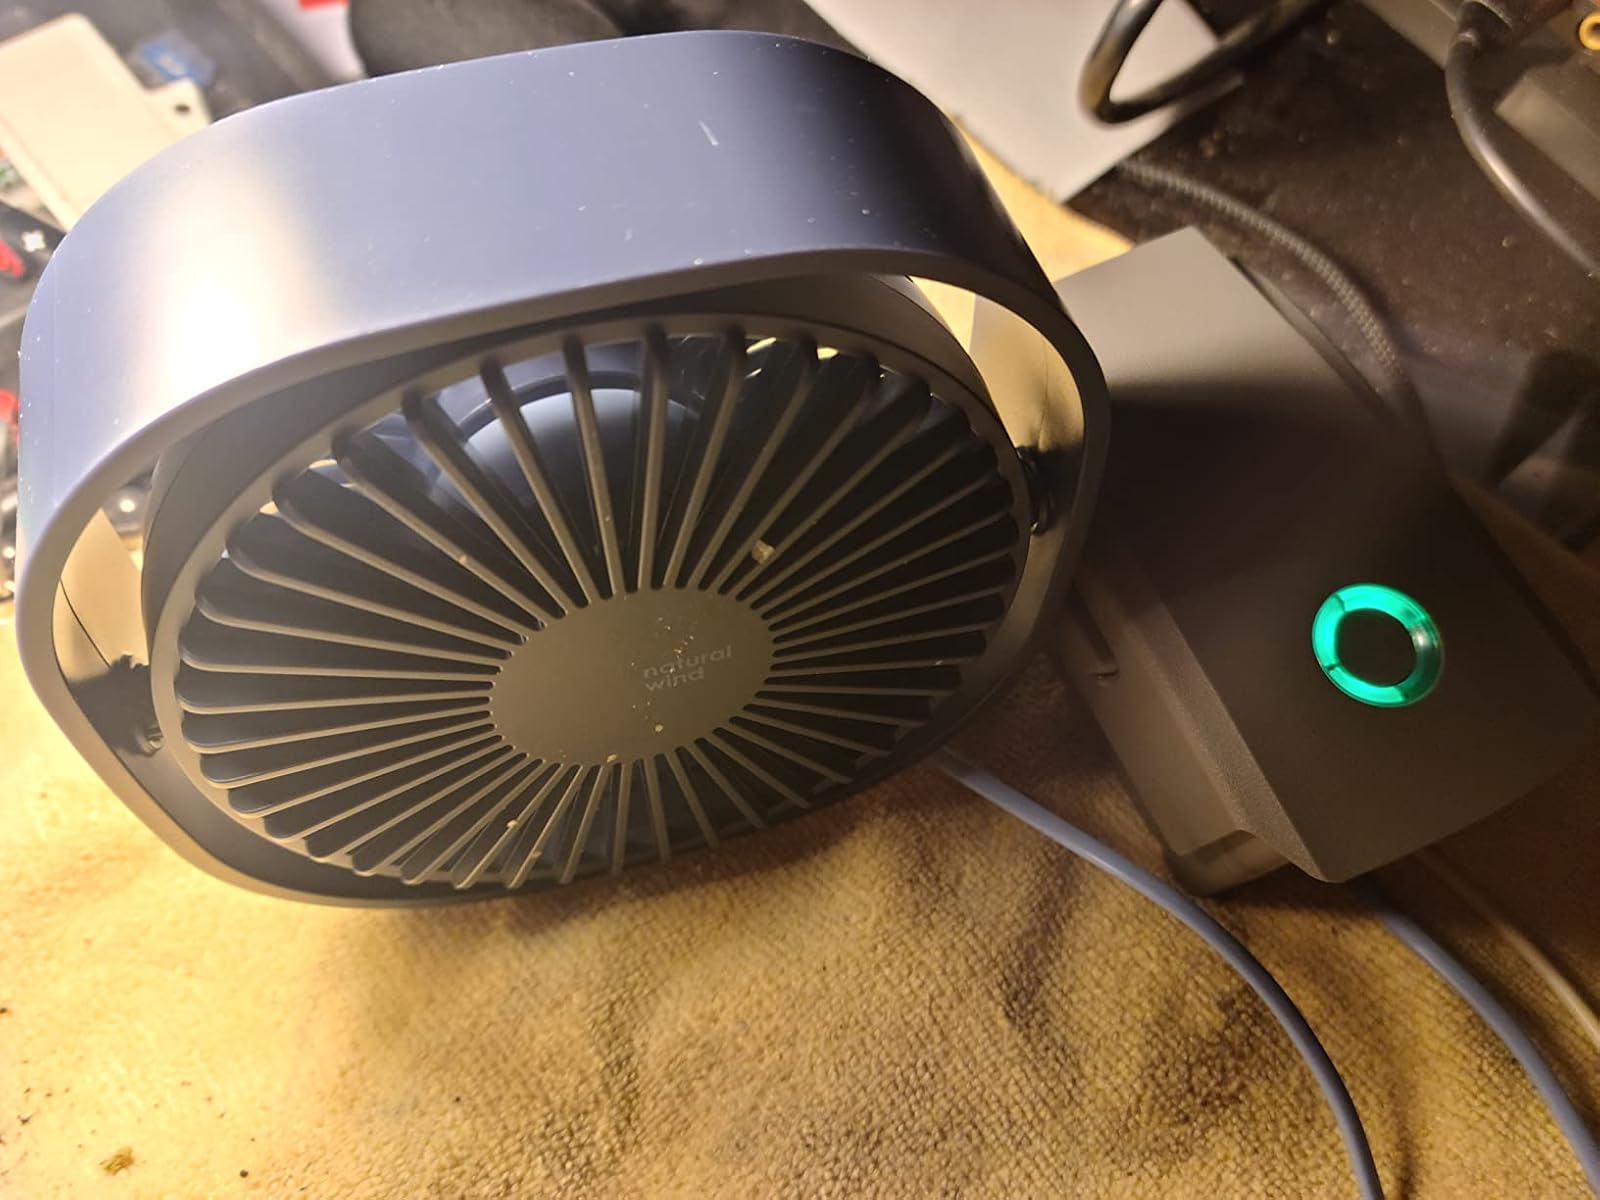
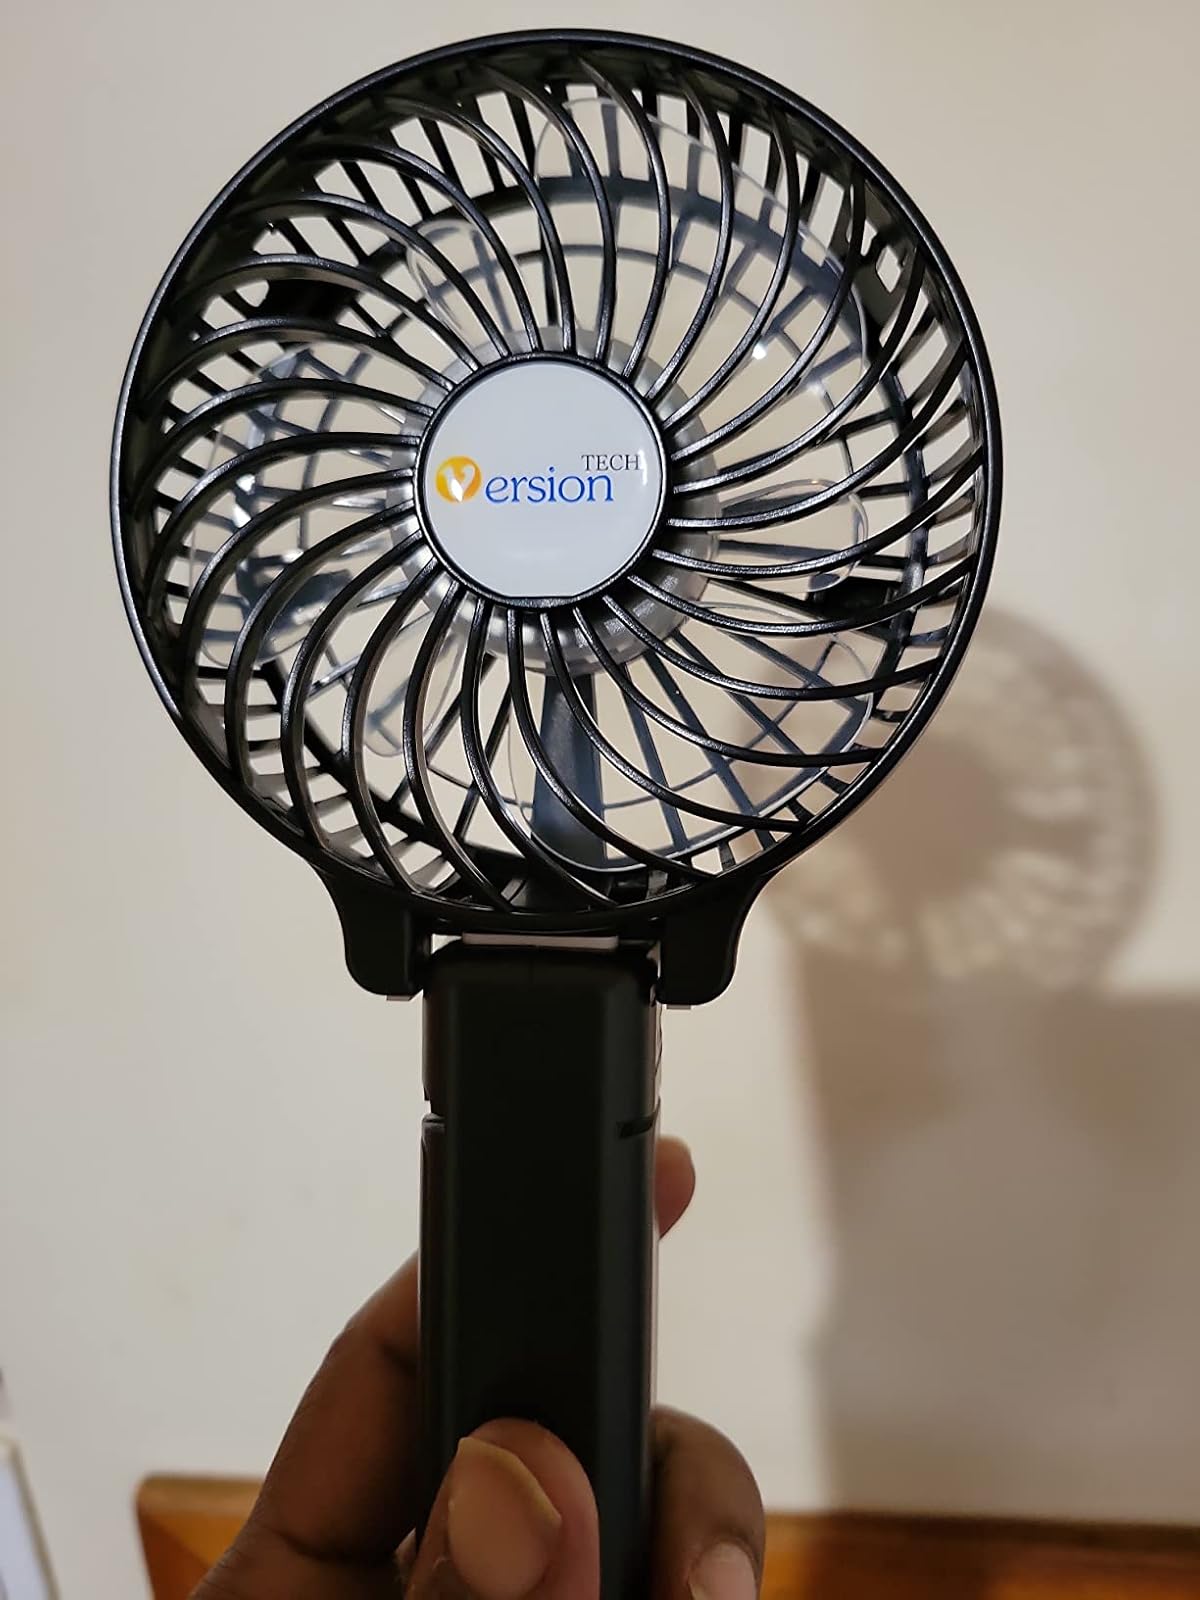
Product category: fan
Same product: no